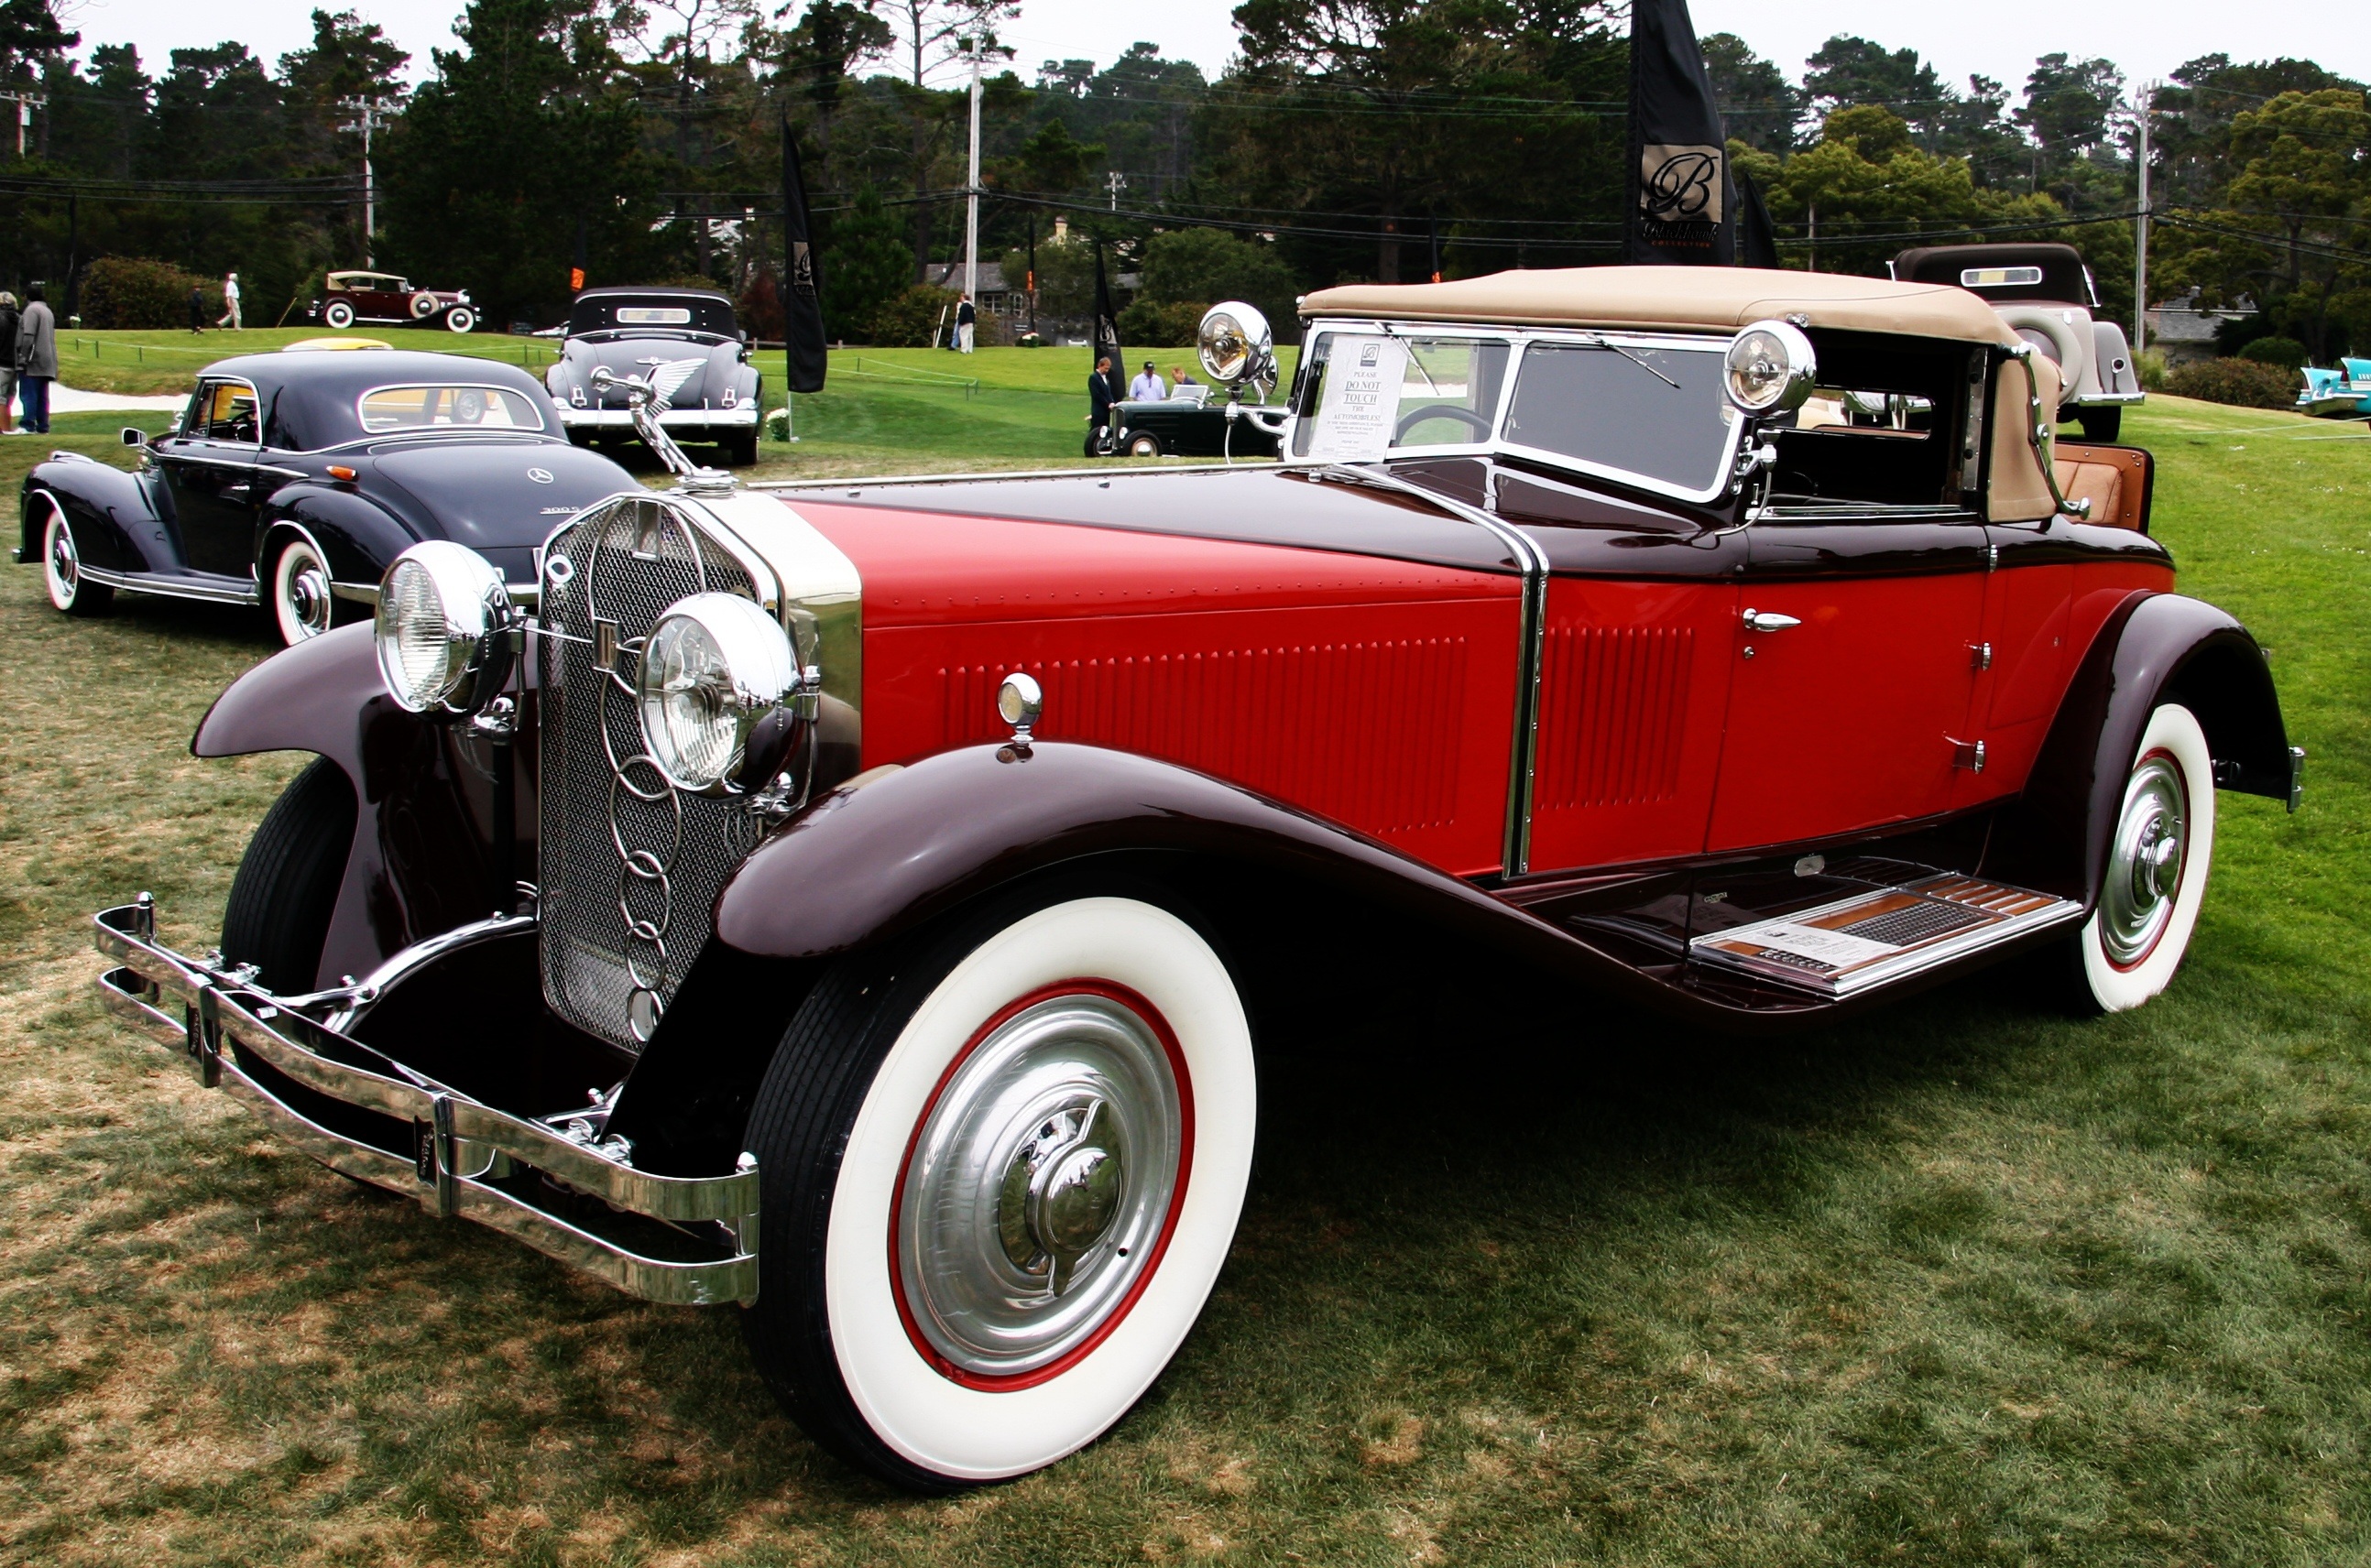
car, red, vehicle, motor vehicle, vintage car, american, classic, convertible, antique car, land vehicle, touring car, automobile make, luxury vehicle, white wheels